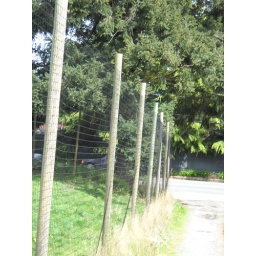
side view of deer fence around chicken orchard from driveway